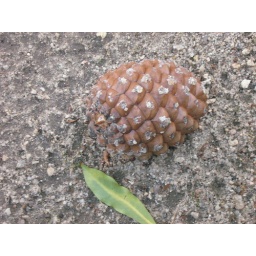
fallen pine cone in the ground